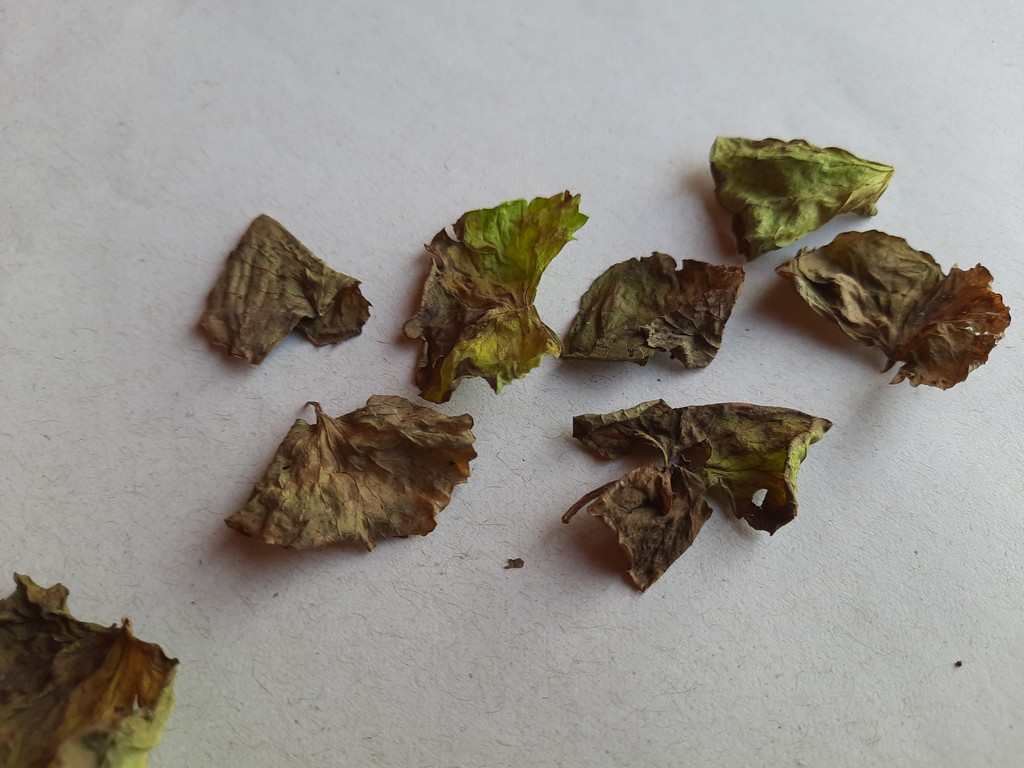
Label: Dried